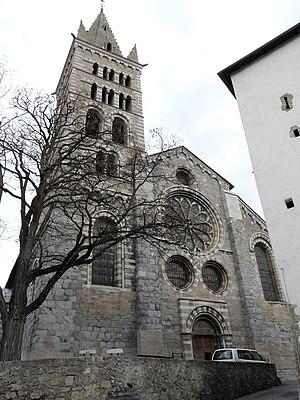
Cathédrale Notre-Dame du Réal. Embrun This building is indexed in the Base Mérimée, a database of architectural heritage maintained by the French Ministry of Culture,